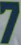
Number: 7